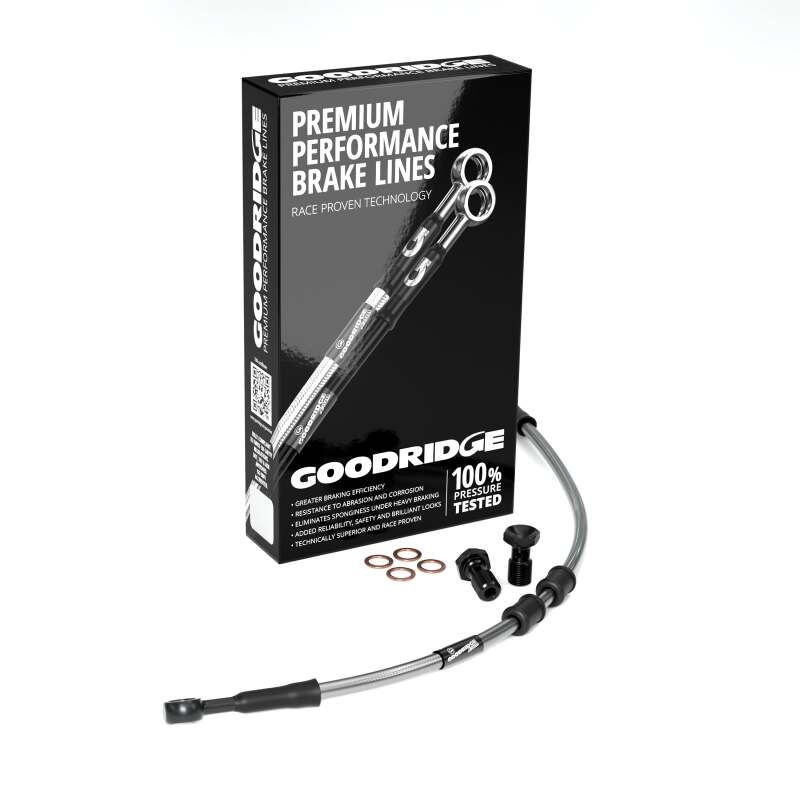
Goodridge 18-21 HD FLSL SLIM (w/ABS) -2in Clear Brake Line Kit w/Stainless Steel Fittings
Upgrade your ride with a Goodridge SS Brake Line Kit. Designed for avid motorcycle enthusiasts, this premium brake line kit ensures superior performance, safety, and durability for your Harley-Davidson.
Brand: Goodridge
Category: Vehicles & Parts > Vehicle Parts & Accessories > Motor Vehicle Parts > Motor Vehicle Braking > Brake Lines